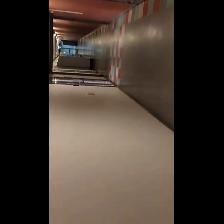
Label: NonHuman